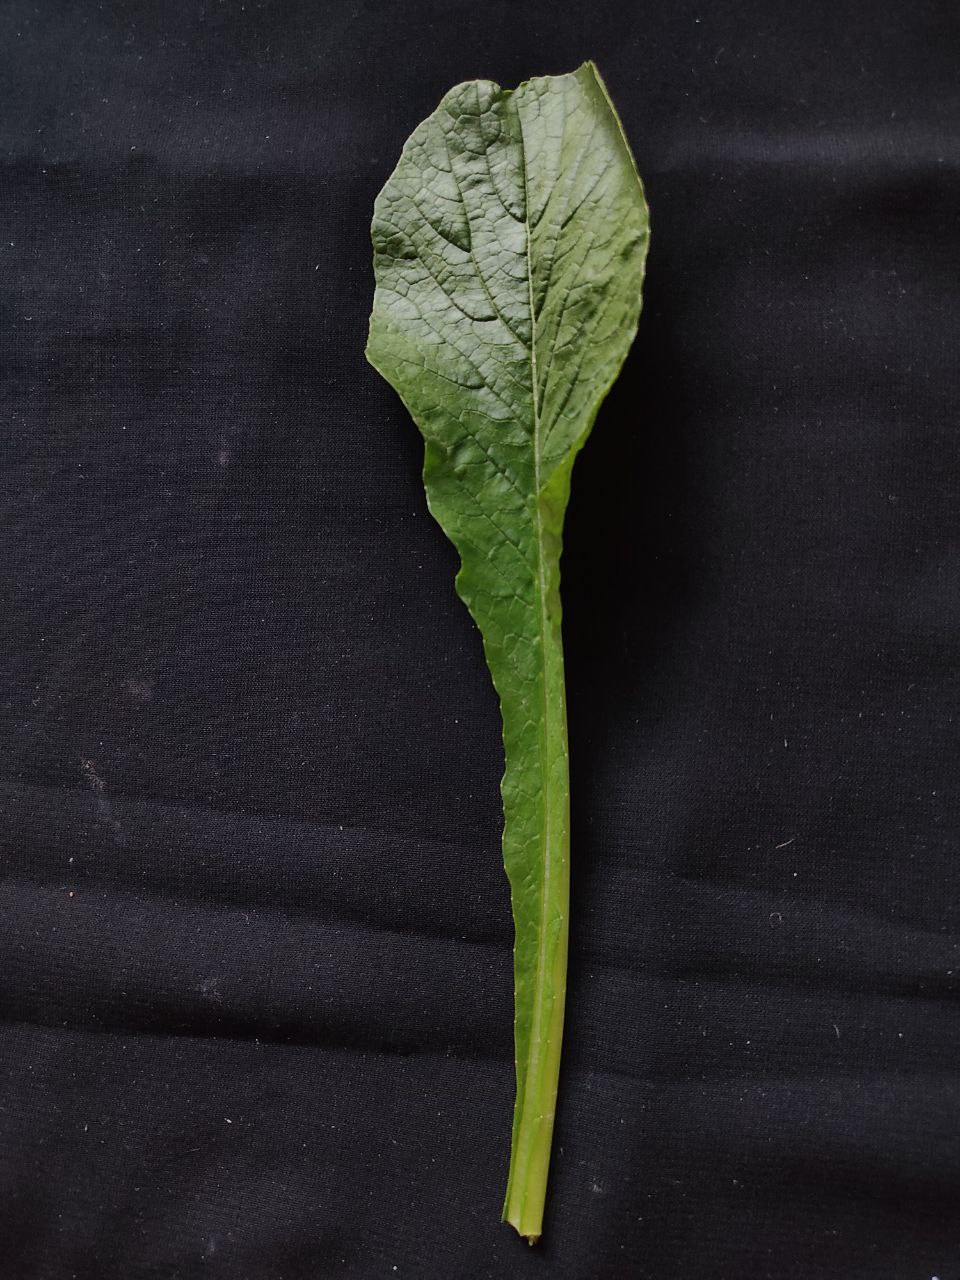
Label: Fresh leaf